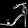
Label: Sandal